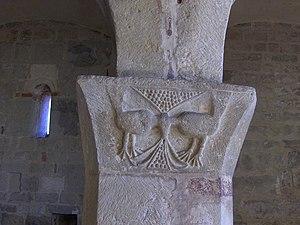
L'église San Secondo se dresse sur une colline, appelée Mongiglietto, à environ un kilomètre à l'ouest du village de Cortazzone, au Piémont.